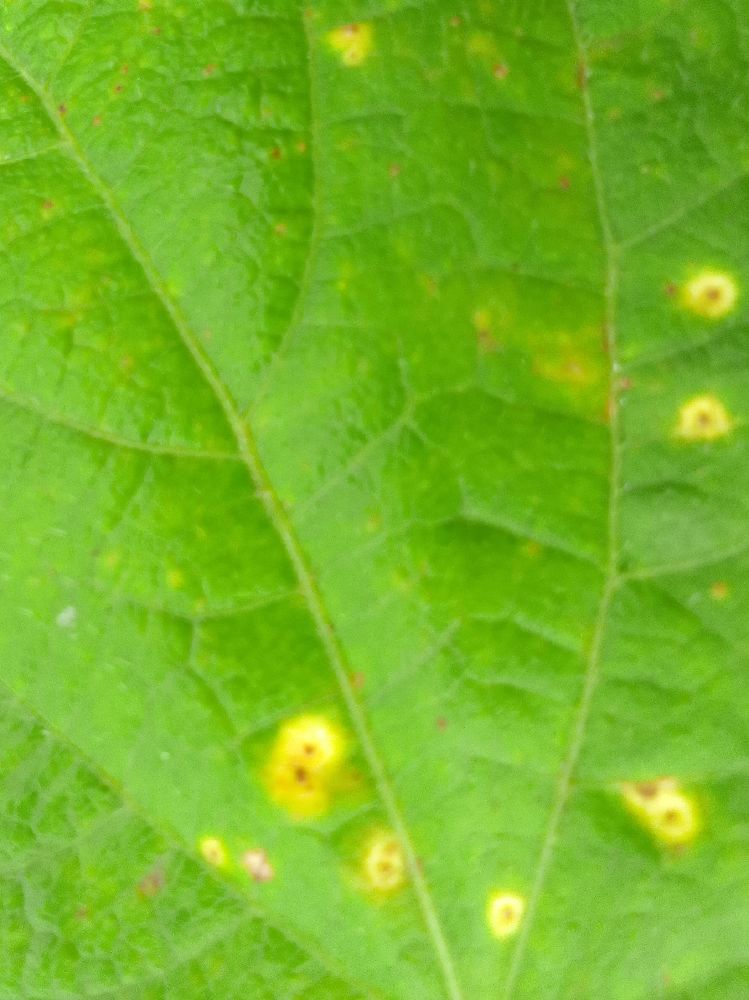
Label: rust